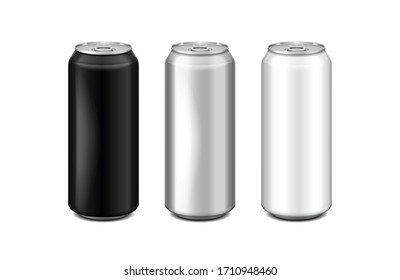
Label: metal